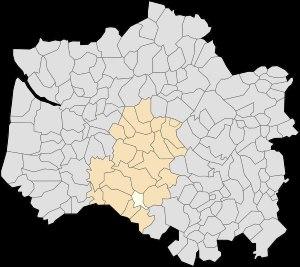
Saint-Rémy-au-Bois est une commune française située dans le département du Pas-de-Calais en région Hauts-de-France.